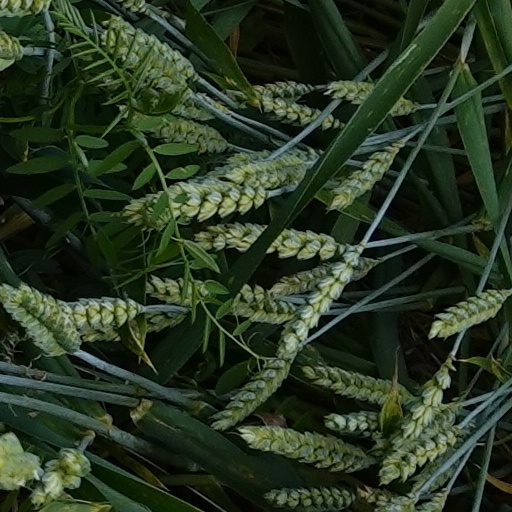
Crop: wheat